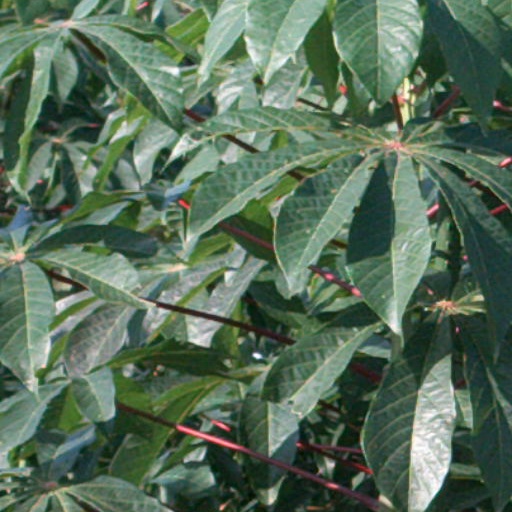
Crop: cassava